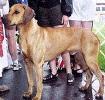
Rhodesian_ridgeback